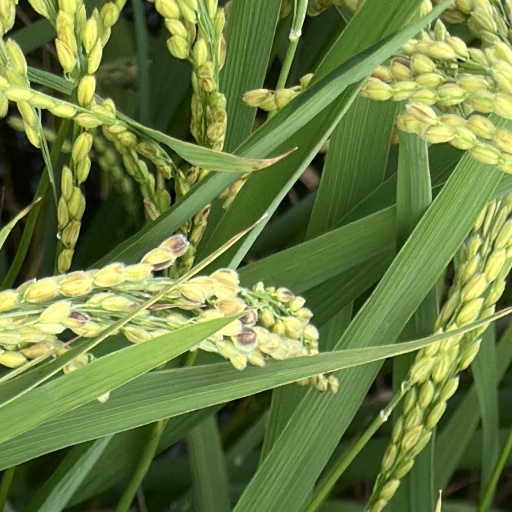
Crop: rice